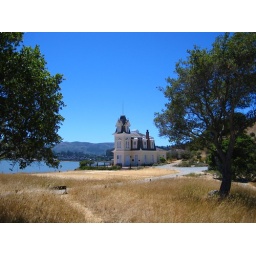
OK, so something about this house reminds me of the house on the hill in Psycho. Pretty cool.